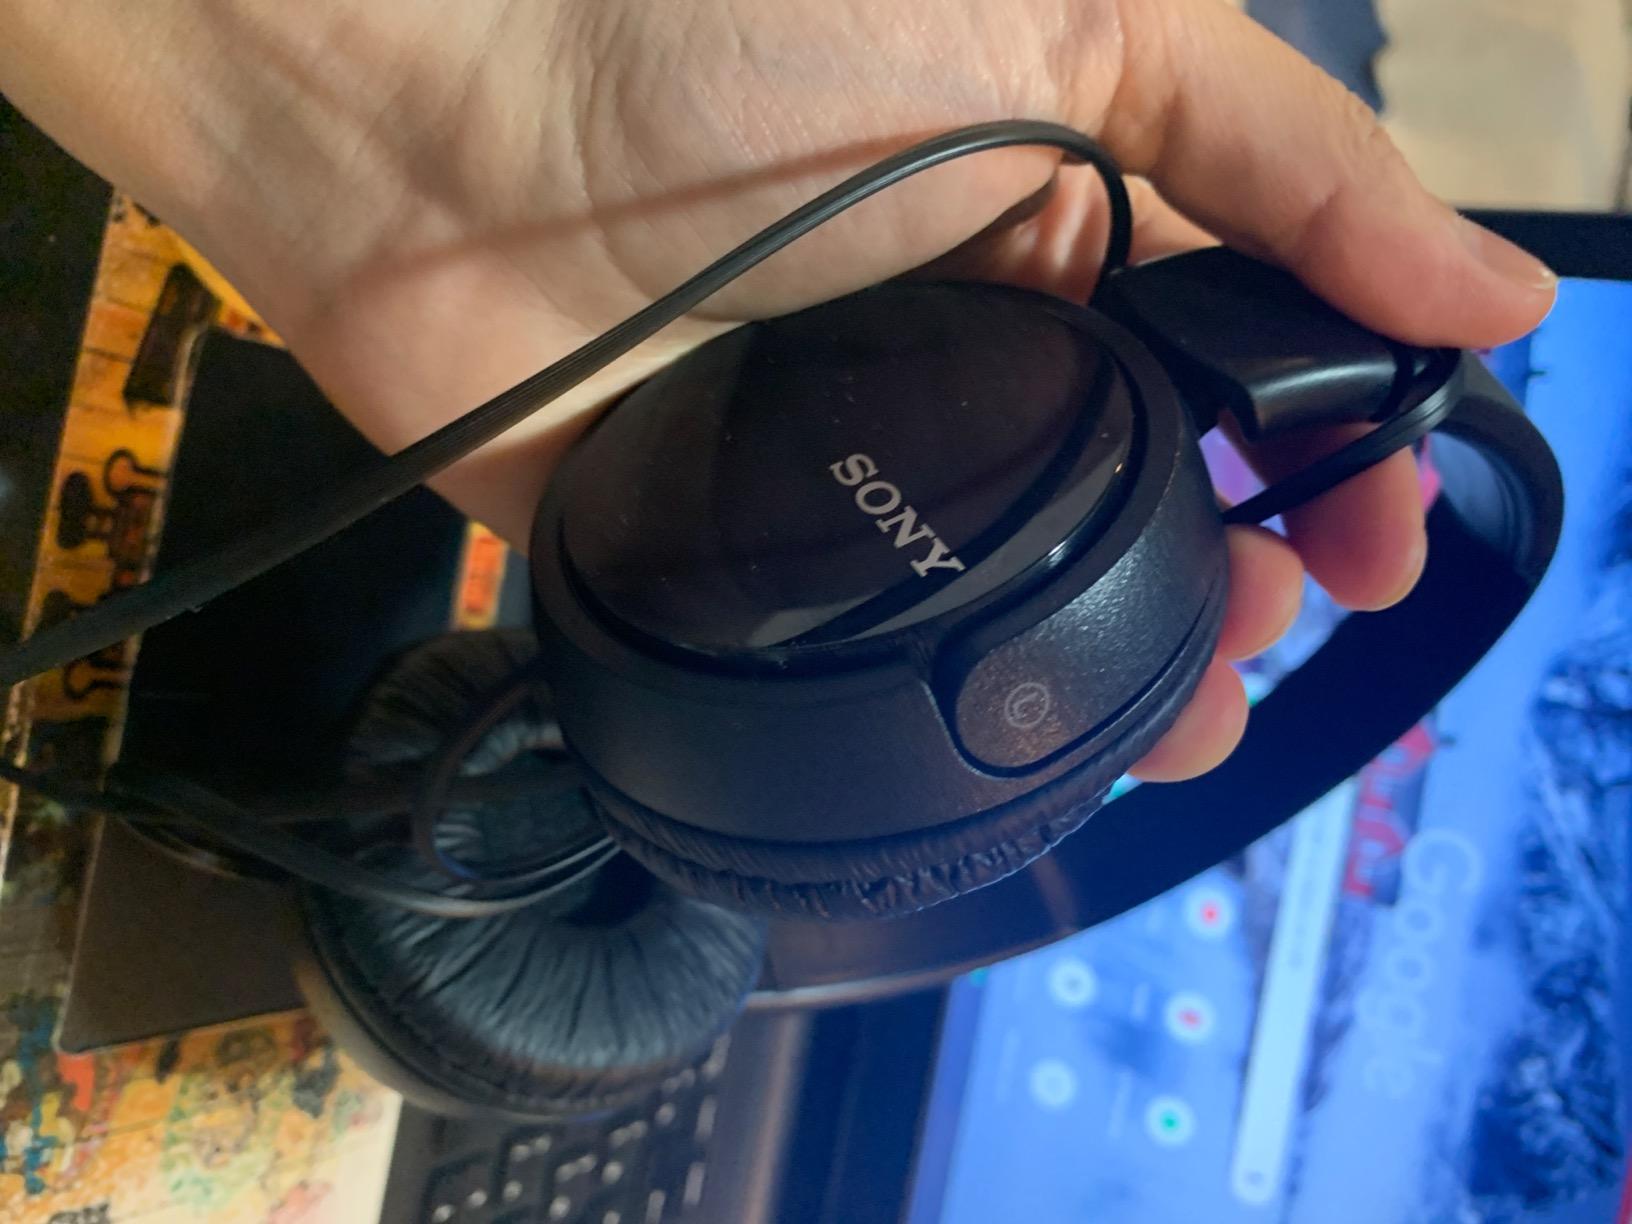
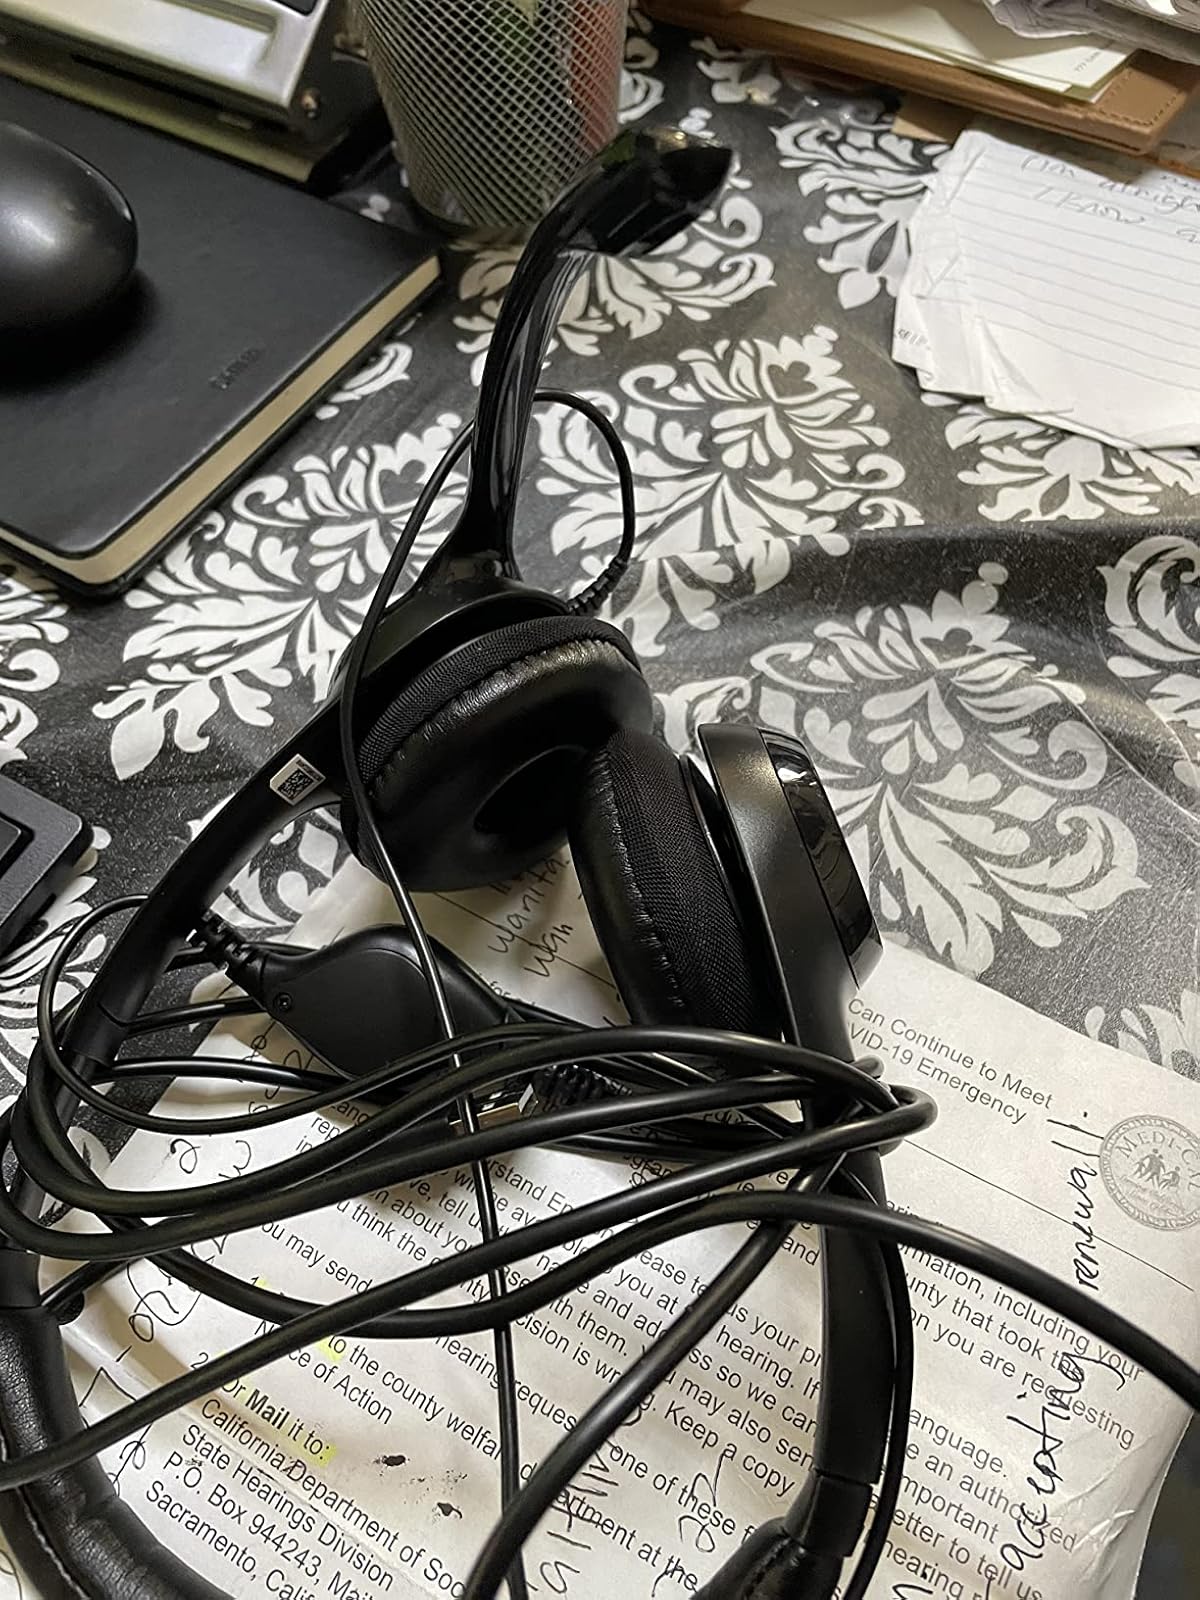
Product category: headphones
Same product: no